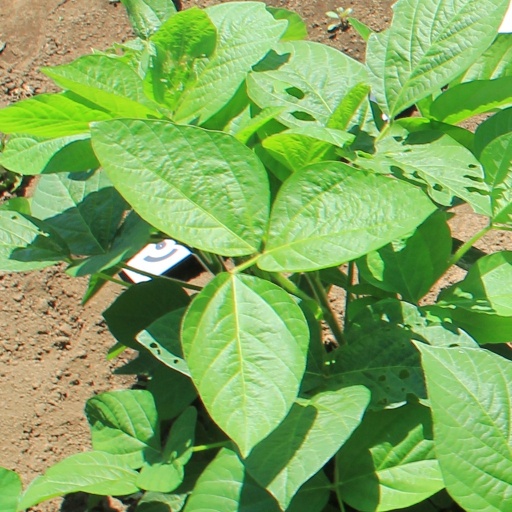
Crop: soybean